Henry Henley

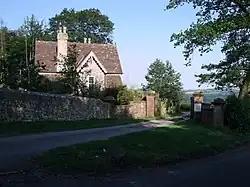
Leigh House, Winsham, Somerset

Henley was the eldest surviving son of Henry Henley of Leigh and his wife Susan Bragge, daughter of William Bragge of Sadborow, Thorncombe, Devon. On his father's death in 1639 he inherited estates at Leigh, Winsham, Somerset and Colway, Lyme Regis, Dorset.